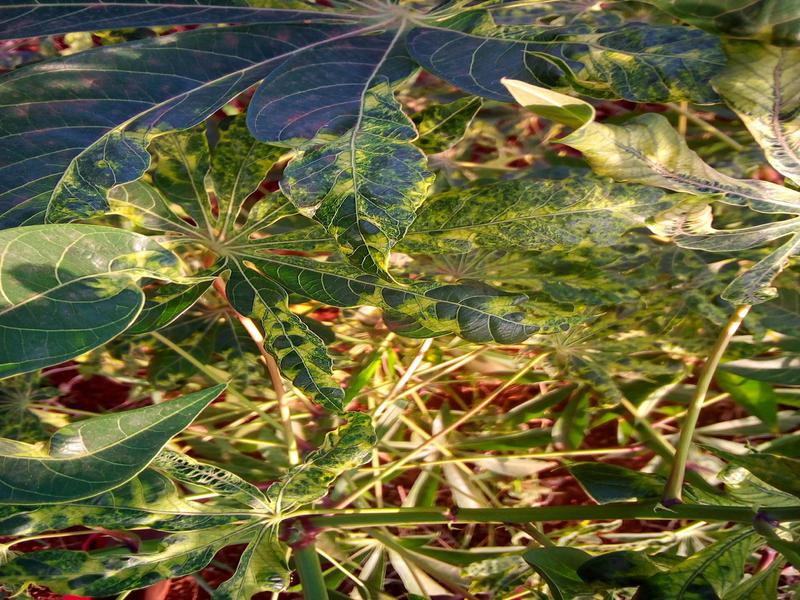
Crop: cassava
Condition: mosaic_disease